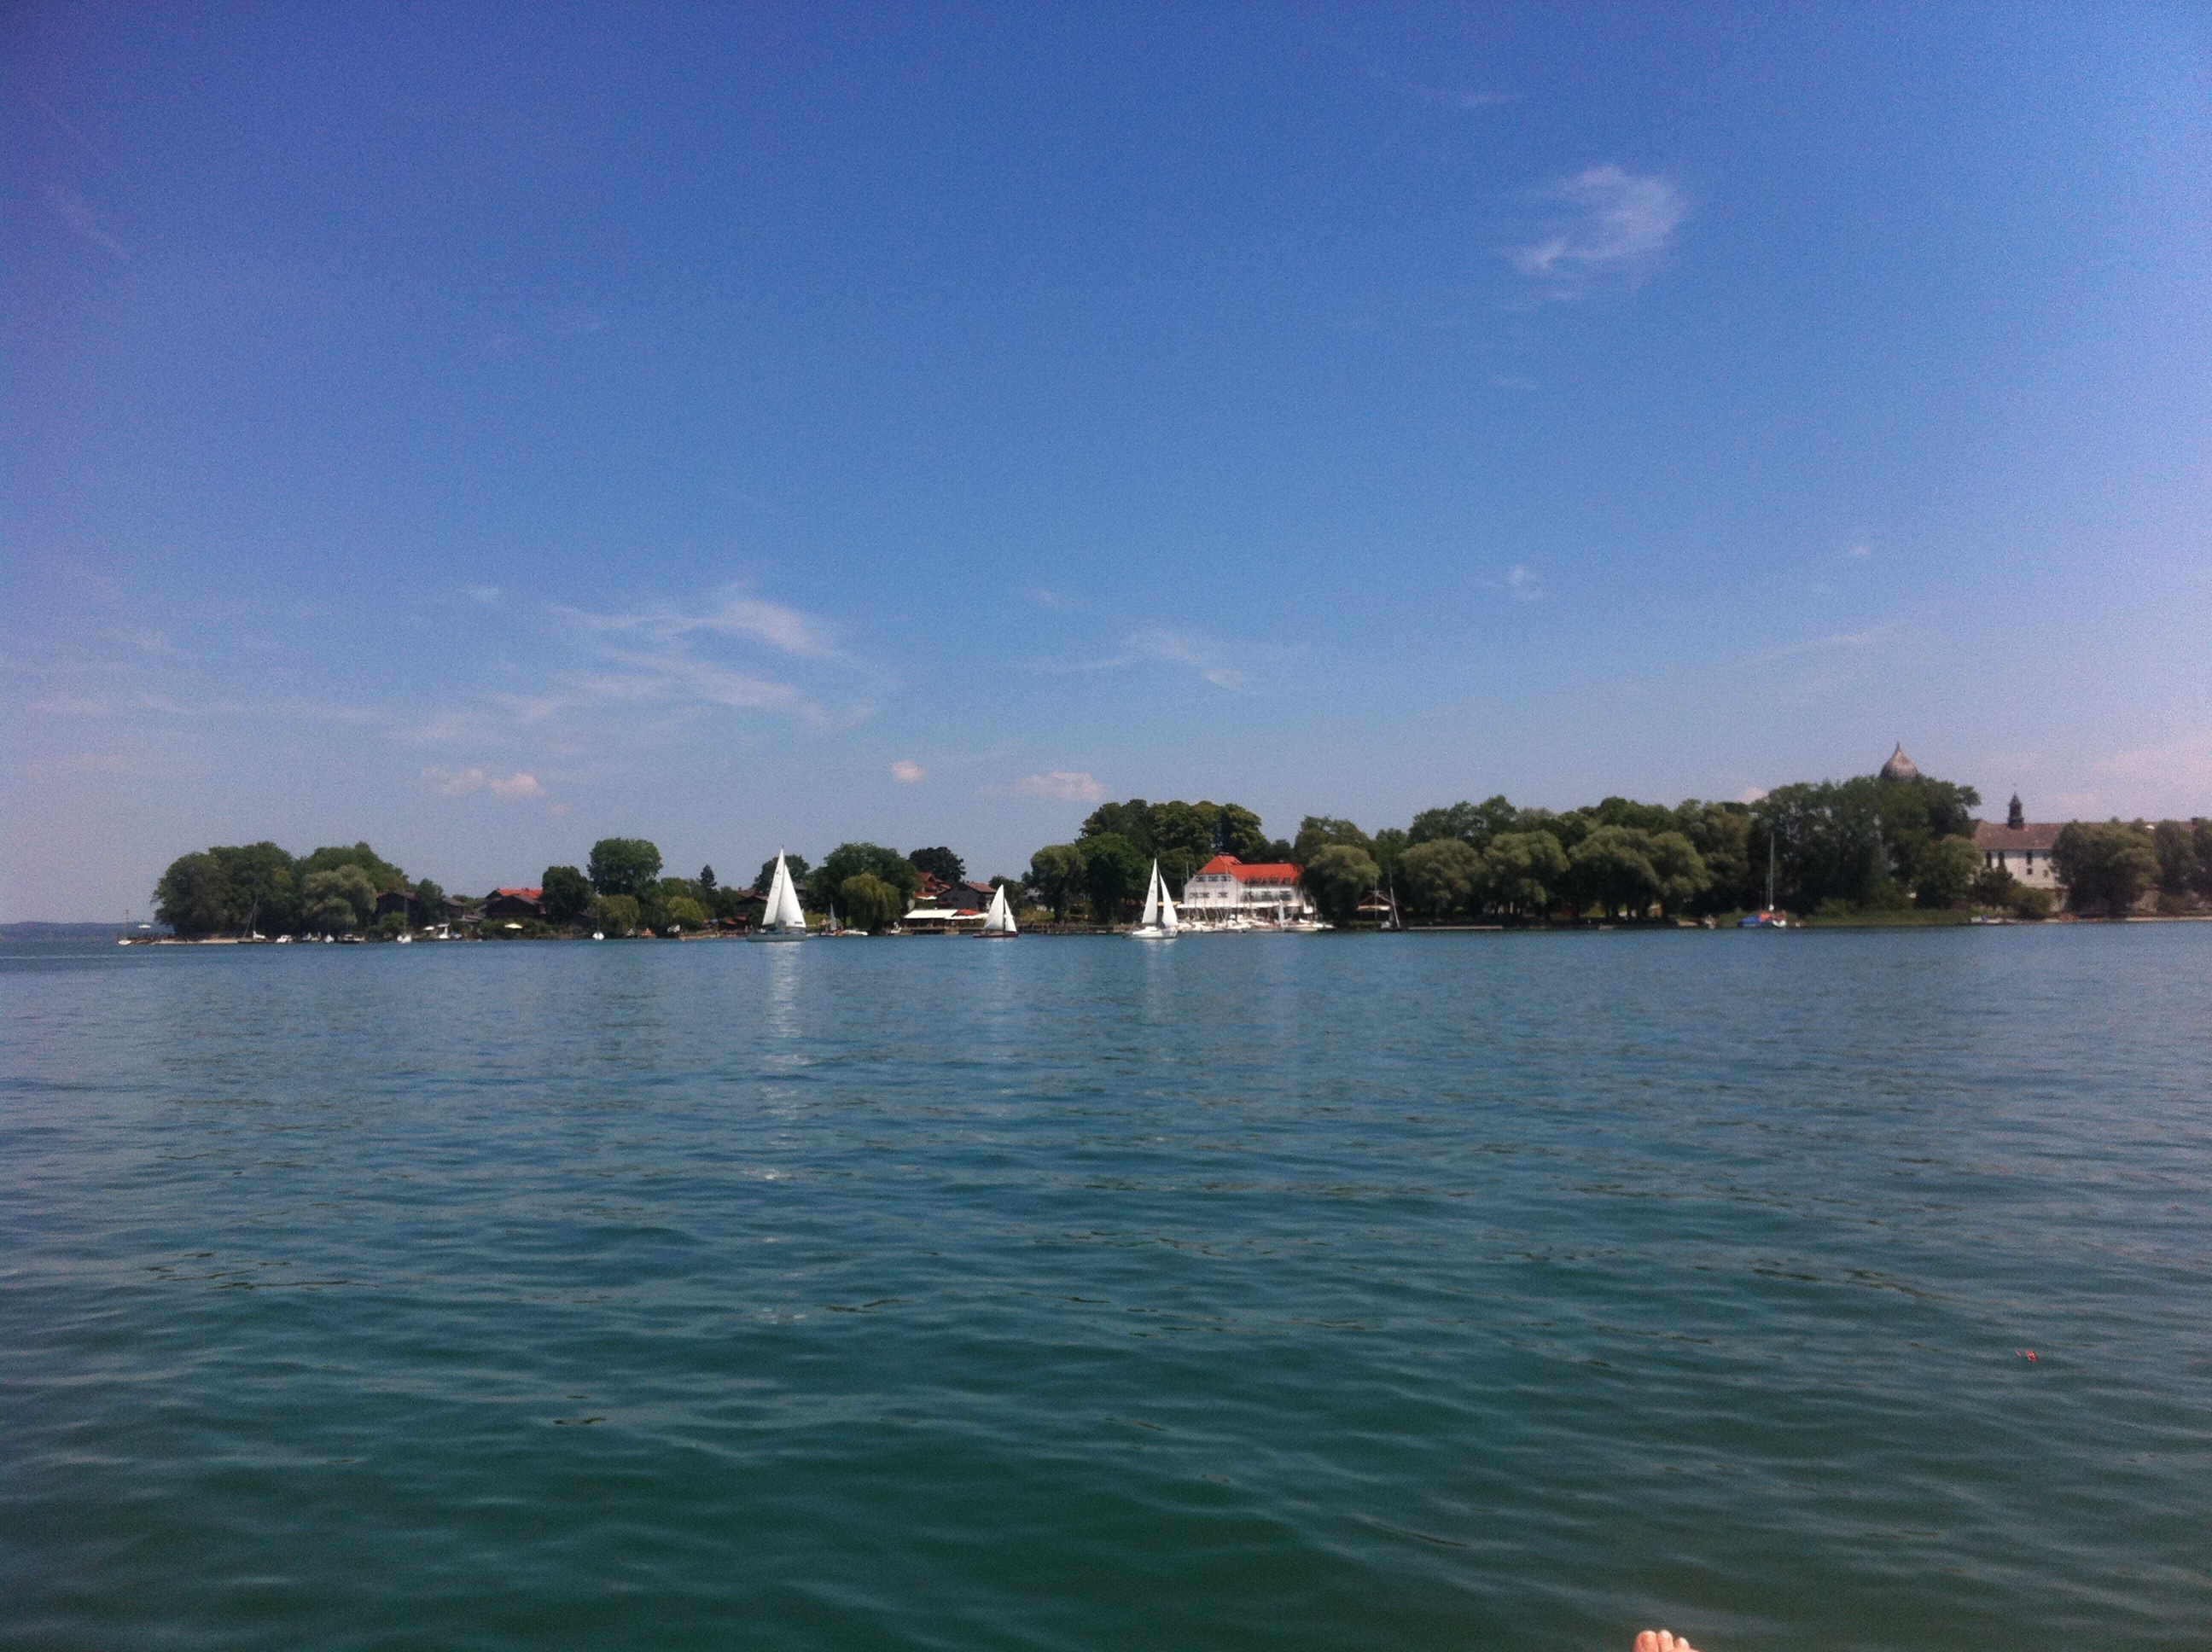
sea, horizon, boat, shore, lake, river, vacation, vehicle, lagoon, bay, waterway, body of water, boating